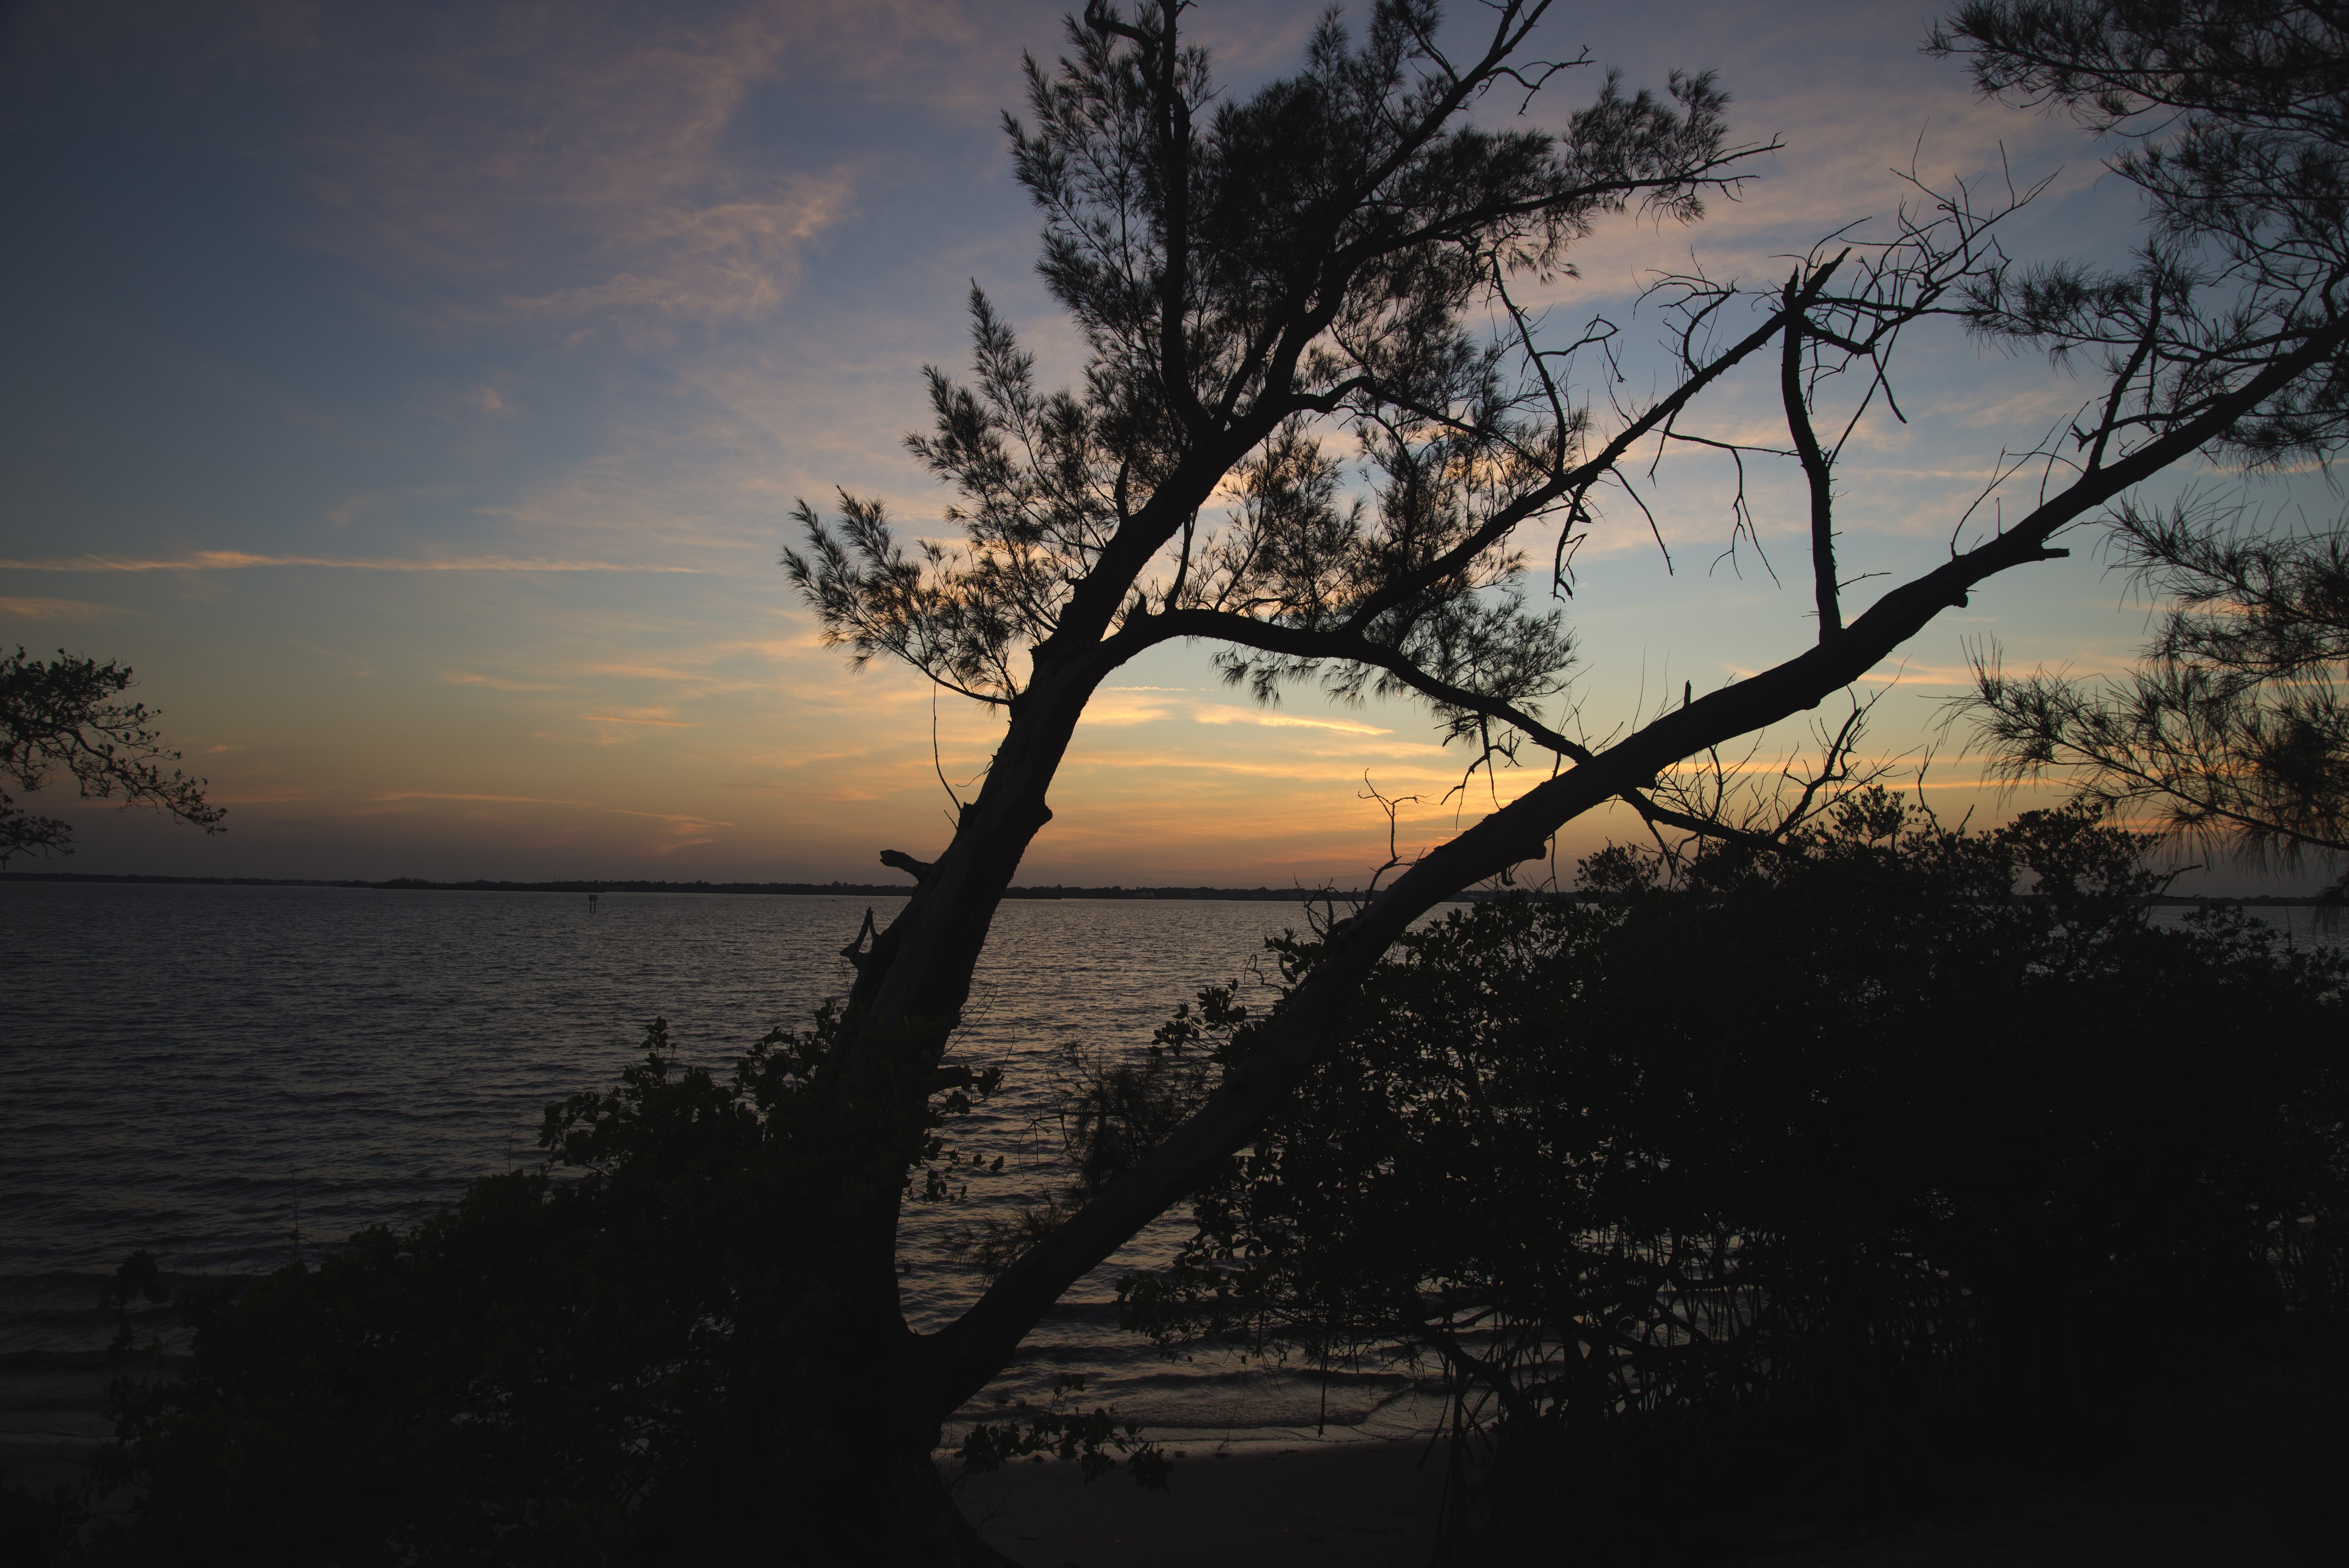
landscape, sea, coast, tree, water, nature, ocean, horizon, cloud, sky, sun, sunrise, sunset, sunlight, morning, shore, dawn, dusk, evening, reflection, scenic, bay, colorful, atmospheric phenomenon, woody plant